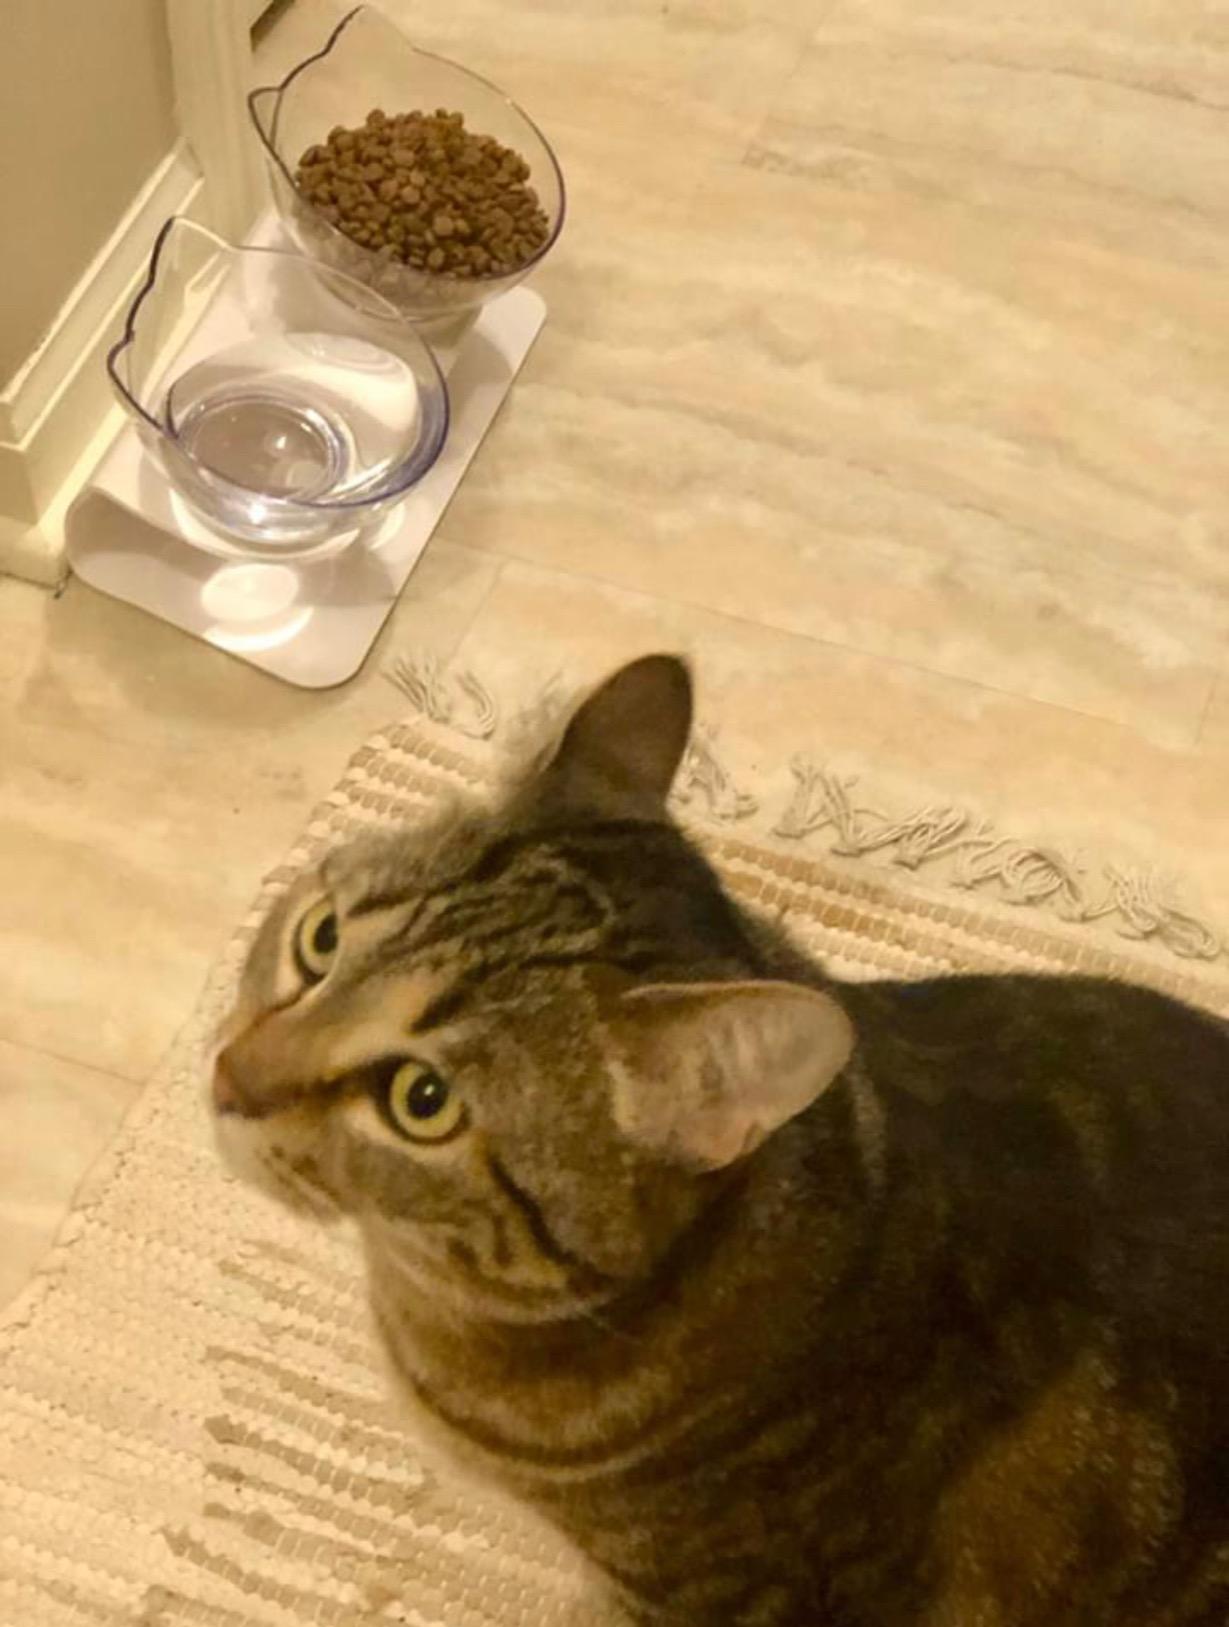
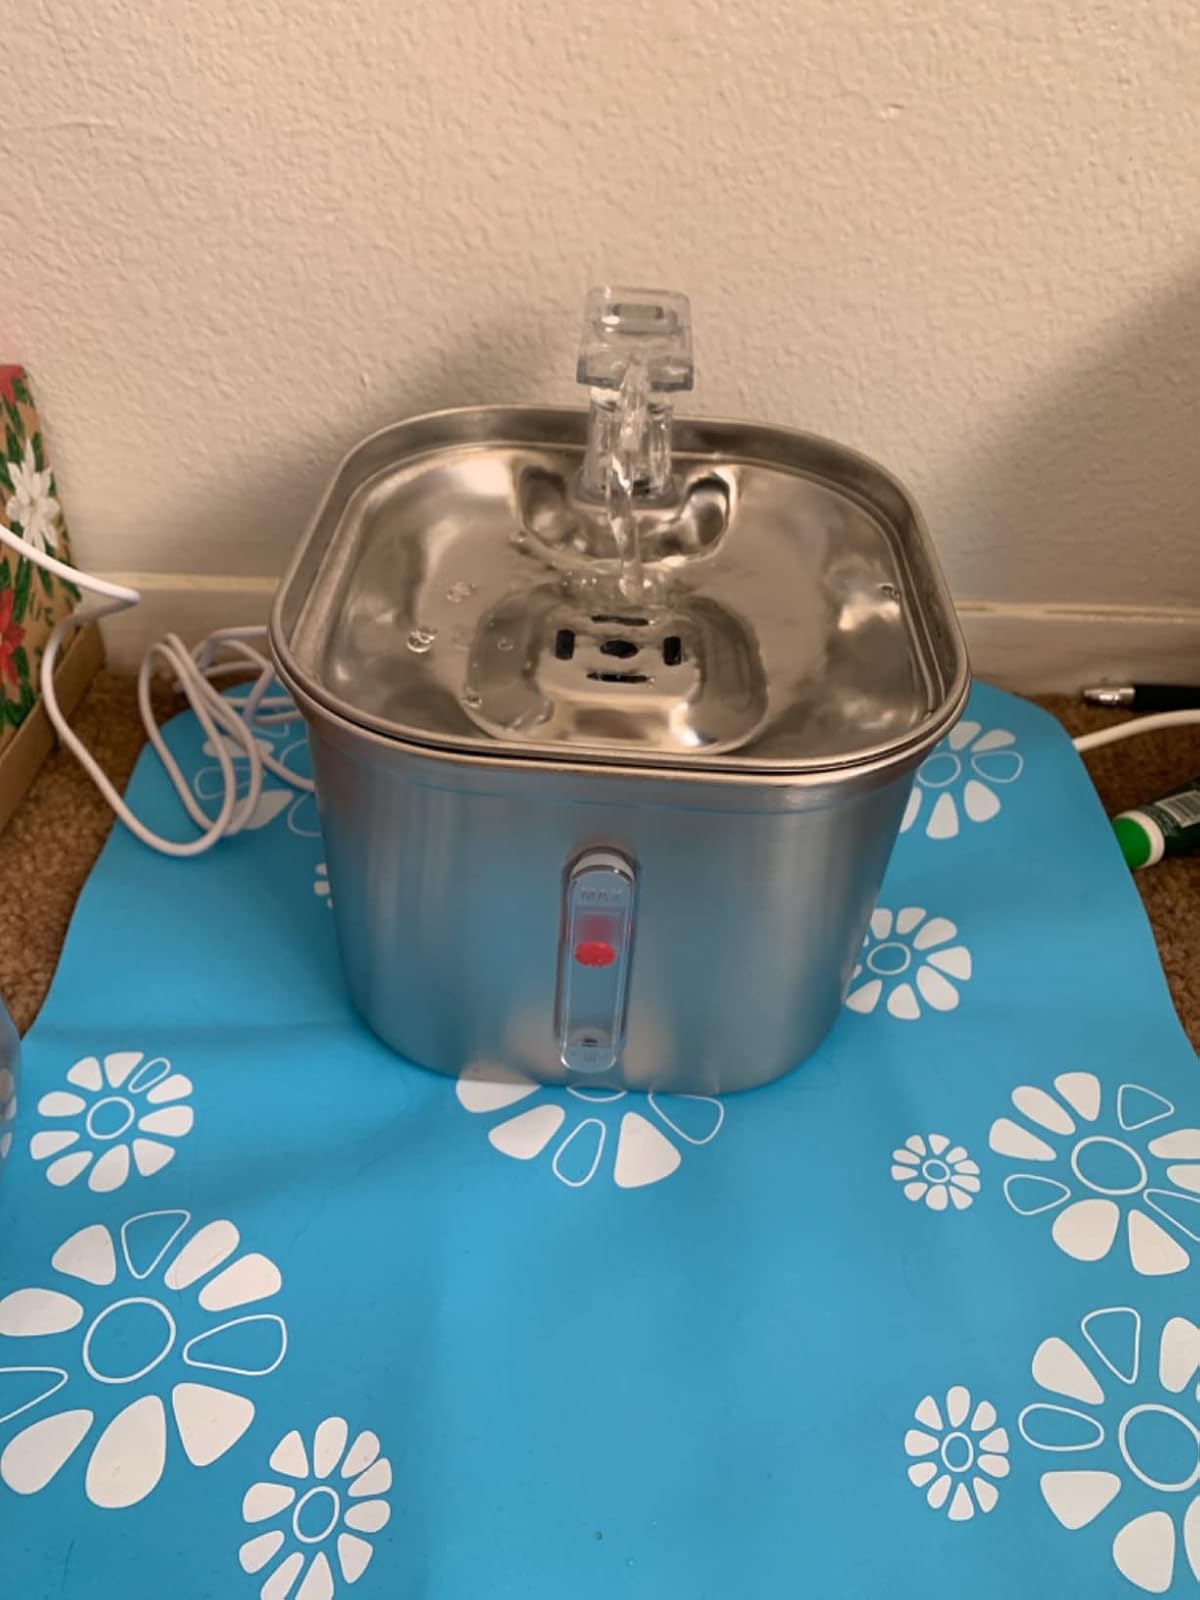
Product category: items_bowl
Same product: no